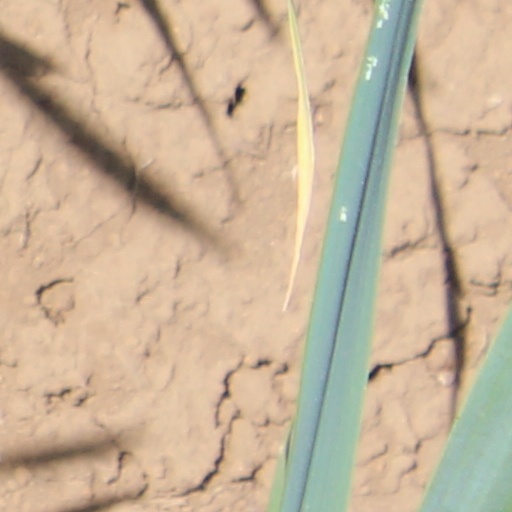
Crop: wheat